Ion Țiriac

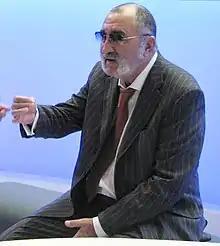
Țiriac in 2008

(born 9 May 1939), also known as the "Brașov Bulldozer", is a Romanian businessman and former professional tennis and ice hockey player. He has been president of the Romanian Tennis Federation.